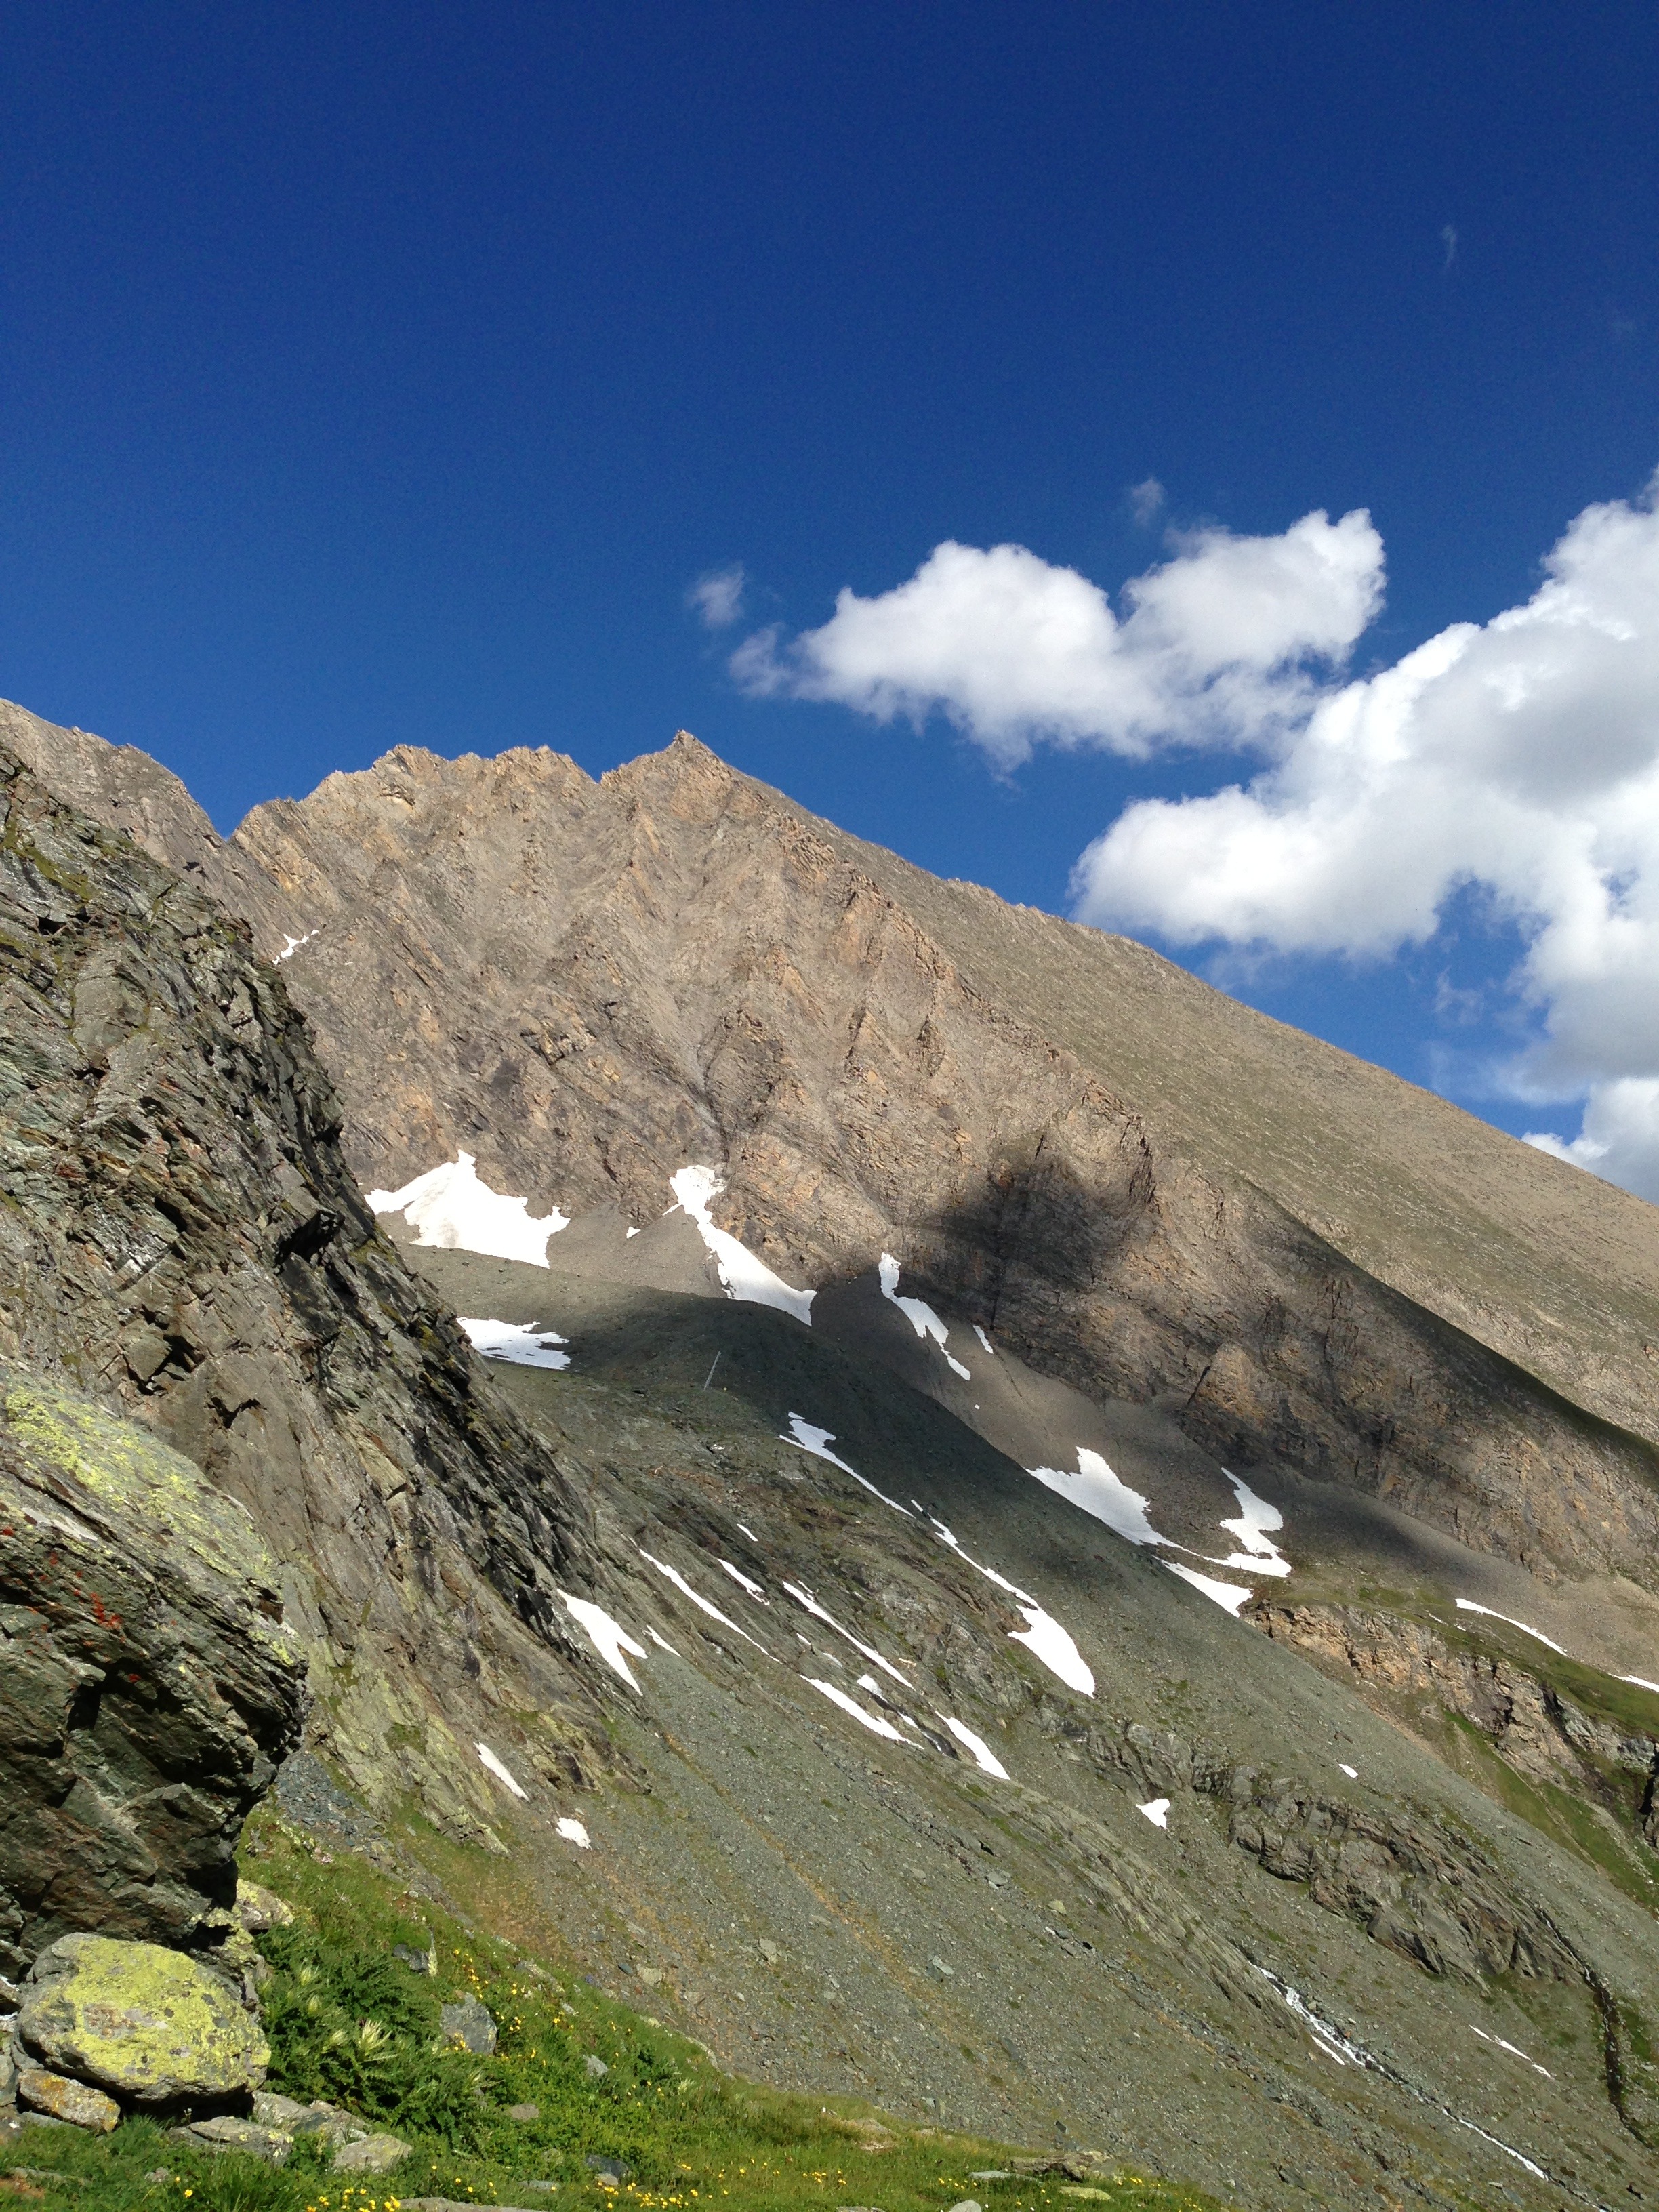
landscape, sea, nature, wilderness, walking, mountain, cloud, hiking, hill, lake, adventure, valley, mountain range, cliff, highland, terrain, ridge, summit, austria, geology, alps, badlands, plateau, fell, loch, grossglockner, landform, mountain pass, geographical feature, mountainous landforms